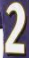
Number: 2